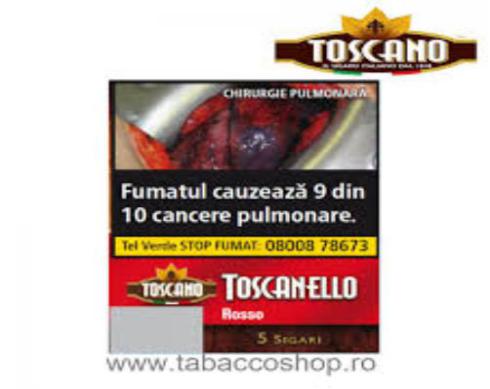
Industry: Necessities